Firouz Karimi

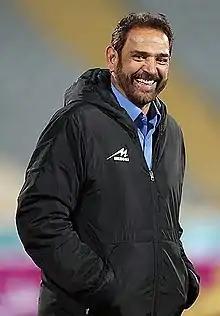
Karimi managing Gostaresh Foulad in 2017

Firouz Karimi (born 13 April 1958) is an Iranian football coach and former player.